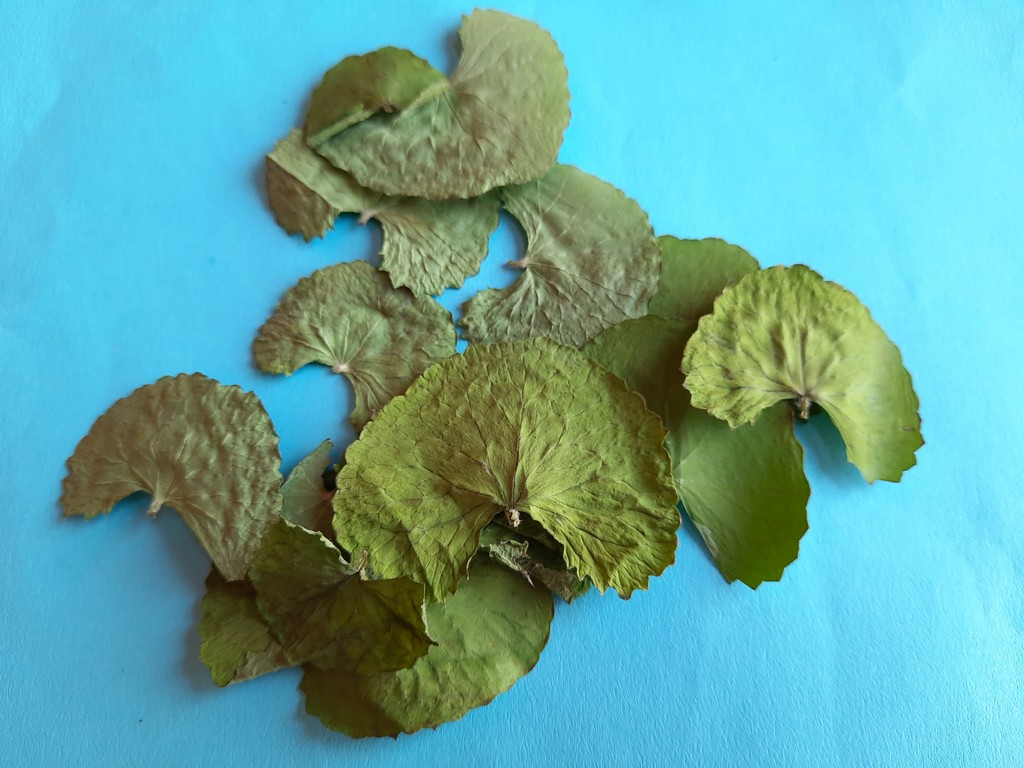
Label: Dried